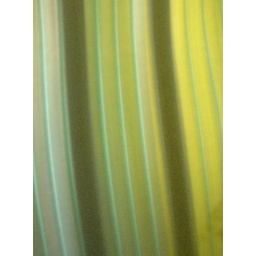
grey green olive yellow by the cardinal Leica Digilux 2